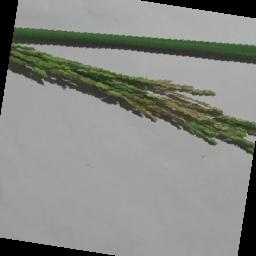
Label: Rice___Neck_Blast